Hertswood Academy

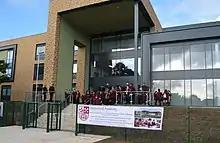
Main entrance of the new Hertswood Academy building, which opened September 2019

In November 2013, the academy announced plans to move the entire school to new buildings on the Cowley Hill site, funded by the sale of the Thrift Farm Lane site which would be demolished for housing. In March 2014 plans were pushed back to extend the consultation period.